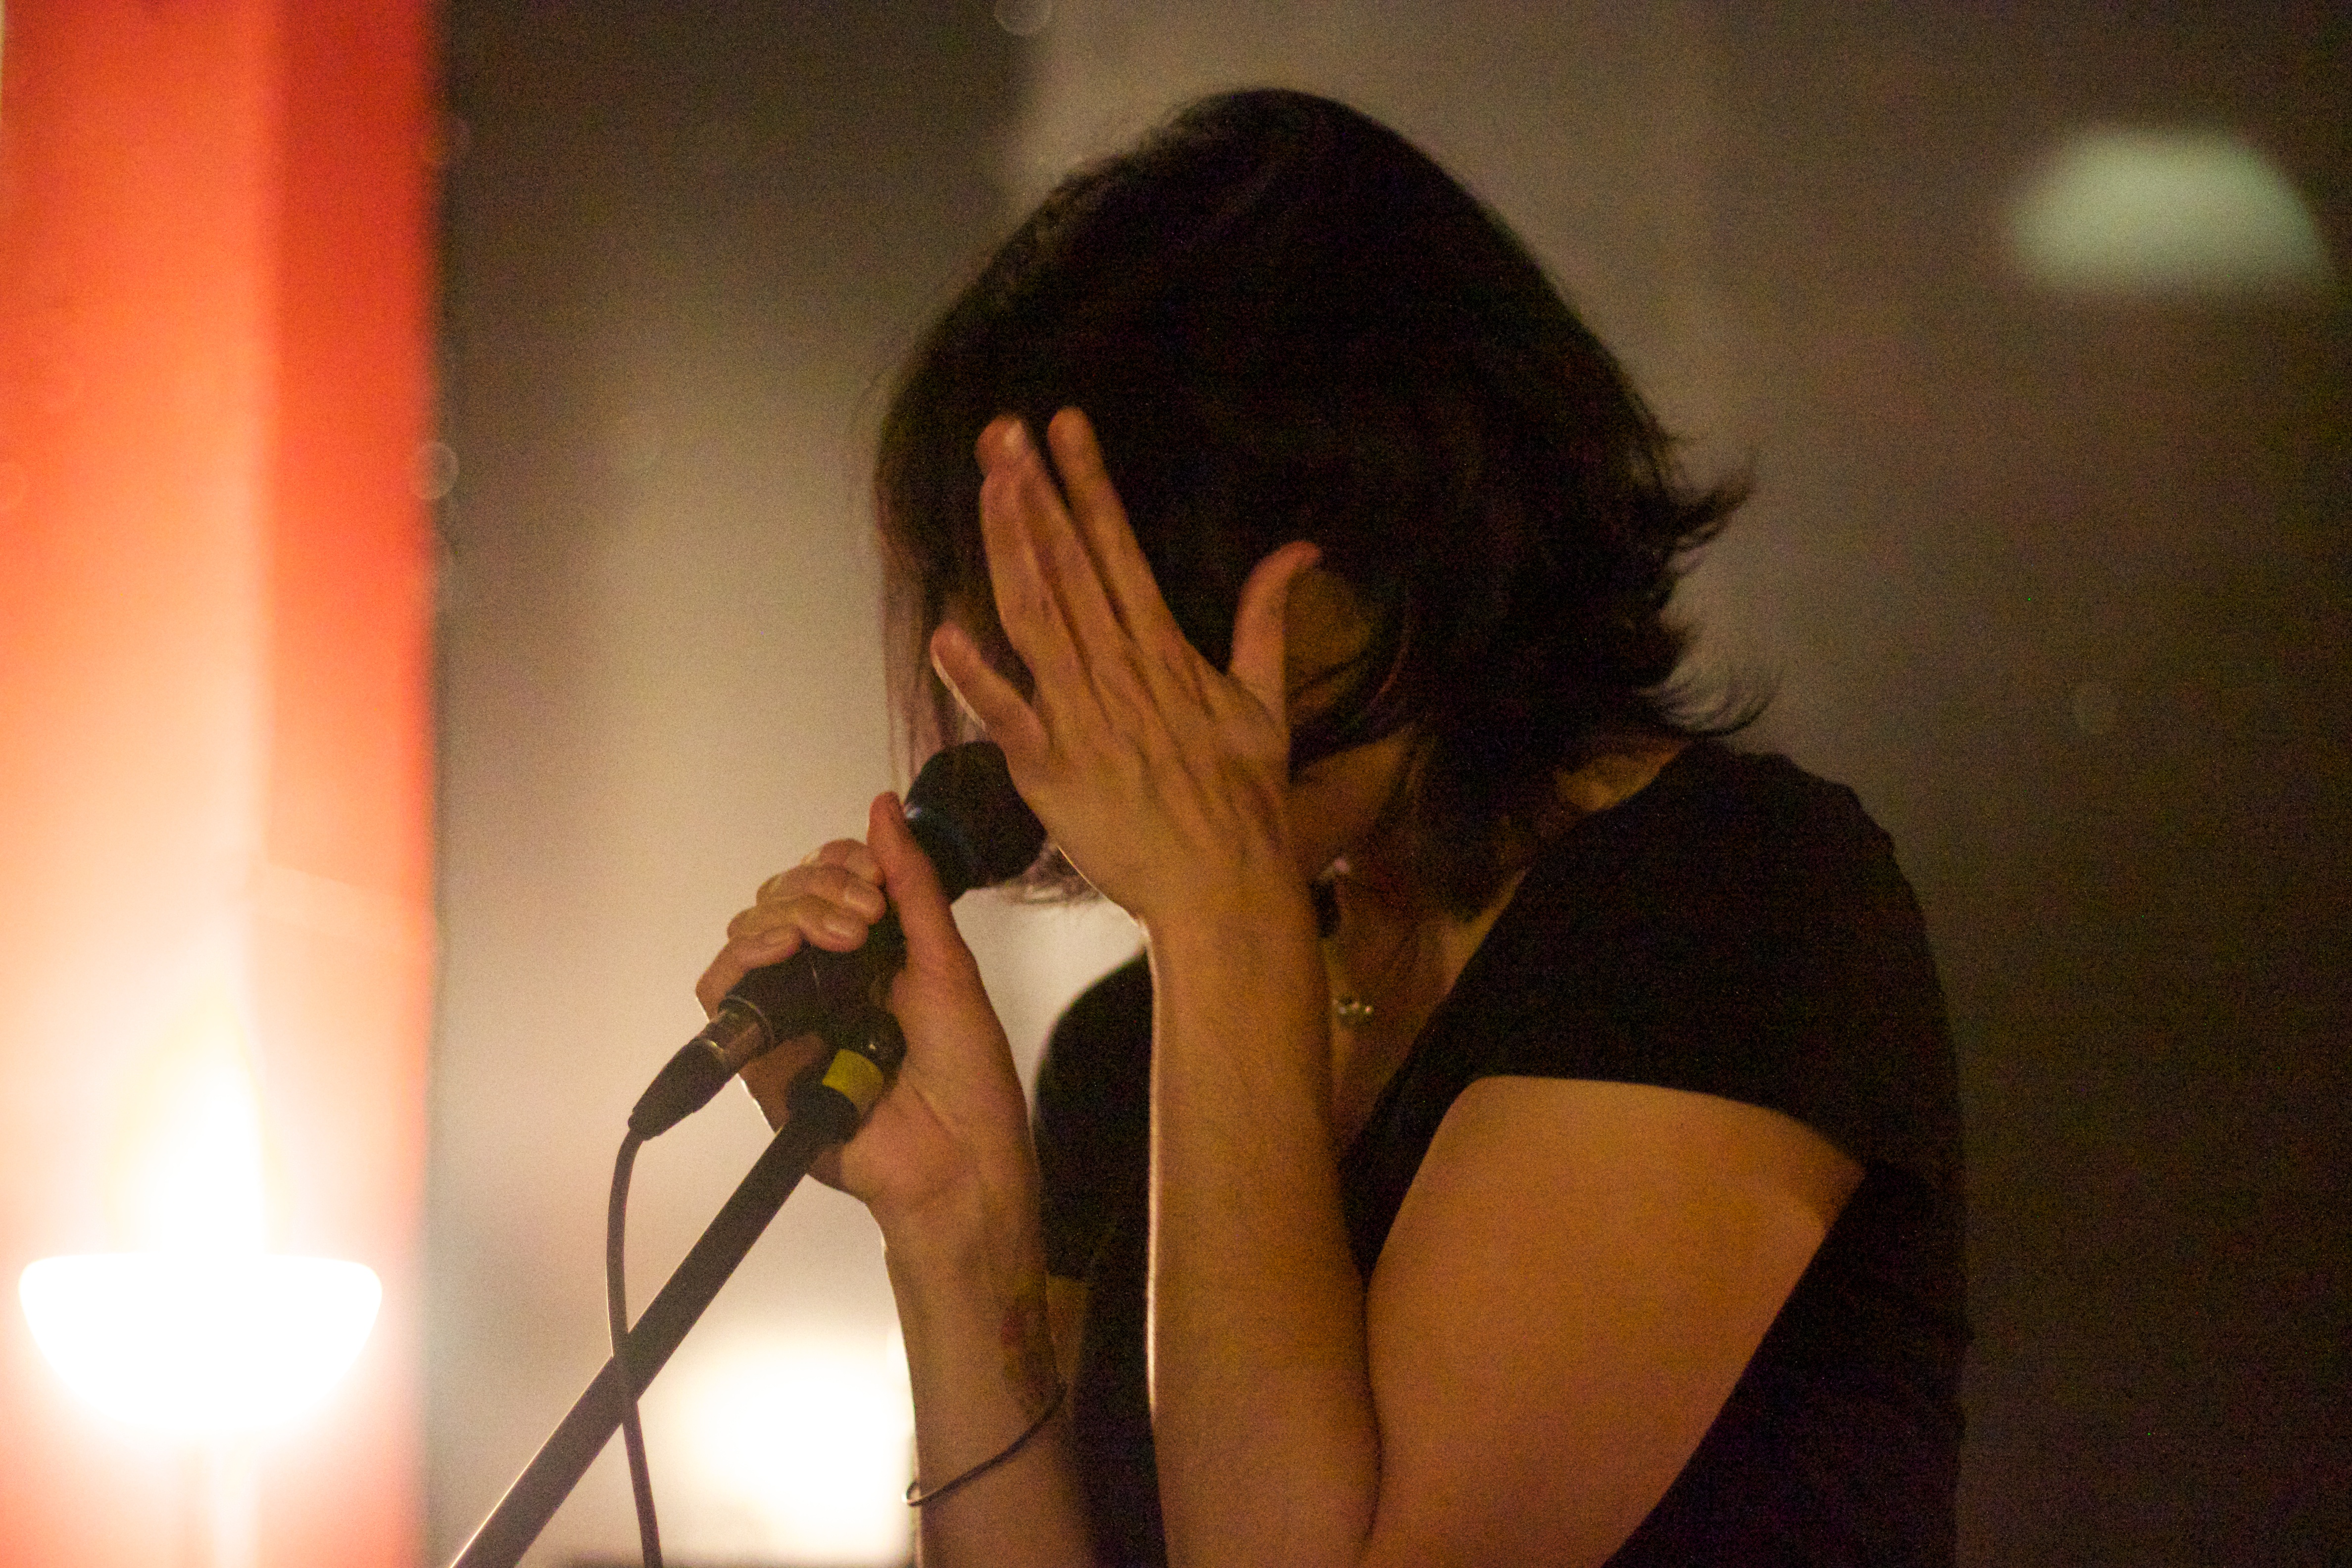
performance art, stage, singing, jamcamp